Weyes Blood

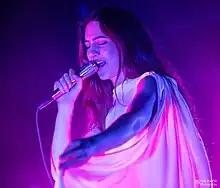
Weyes Blood performing at the Showbox in Seattle, 2023

The "Titantic Rising" album cover art was shot by underwater photographer Brett Stanley. His team, and a set designer, built an underwater teenage bedroom in a pool in Long Beach, California. In a two hour photoshoot session, before the set was destroyed by water, Stanley visually presented a life submerged in water and Mering rising above it. Mering described an adolescent's bedroom as a symbolic "subconscious altar", influenced by western culture. "The bedroom is an archetype. To me it stands for a lot of the silliness of our modern culture where the kind of things that we worship in our sacred spaces are based on media and movies because we don't really have much else in the way of myths, if that makes sense." The bedroom set's walls featured a series of posters—notably of her father, and Lou Reed. Mering was originally inspired by friend and artist Ariana Popedum-Metropolis, who gave her the concept of a bedroom album cover. Mering had researched old childhood bedrooms from the 1990s, and wall collage art. She was also influenced by the band The Magnetic Fields, and their use of a bedroom stage set.